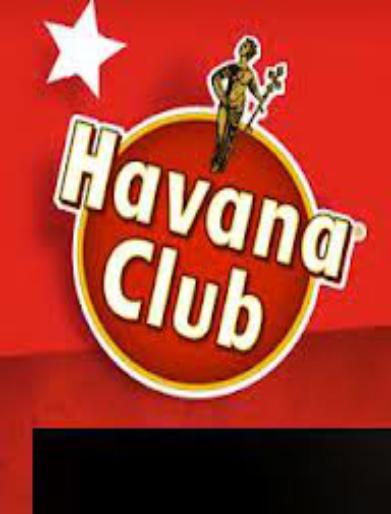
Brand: Havana Club
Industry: Necessities